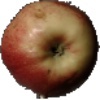
Label: red_apple